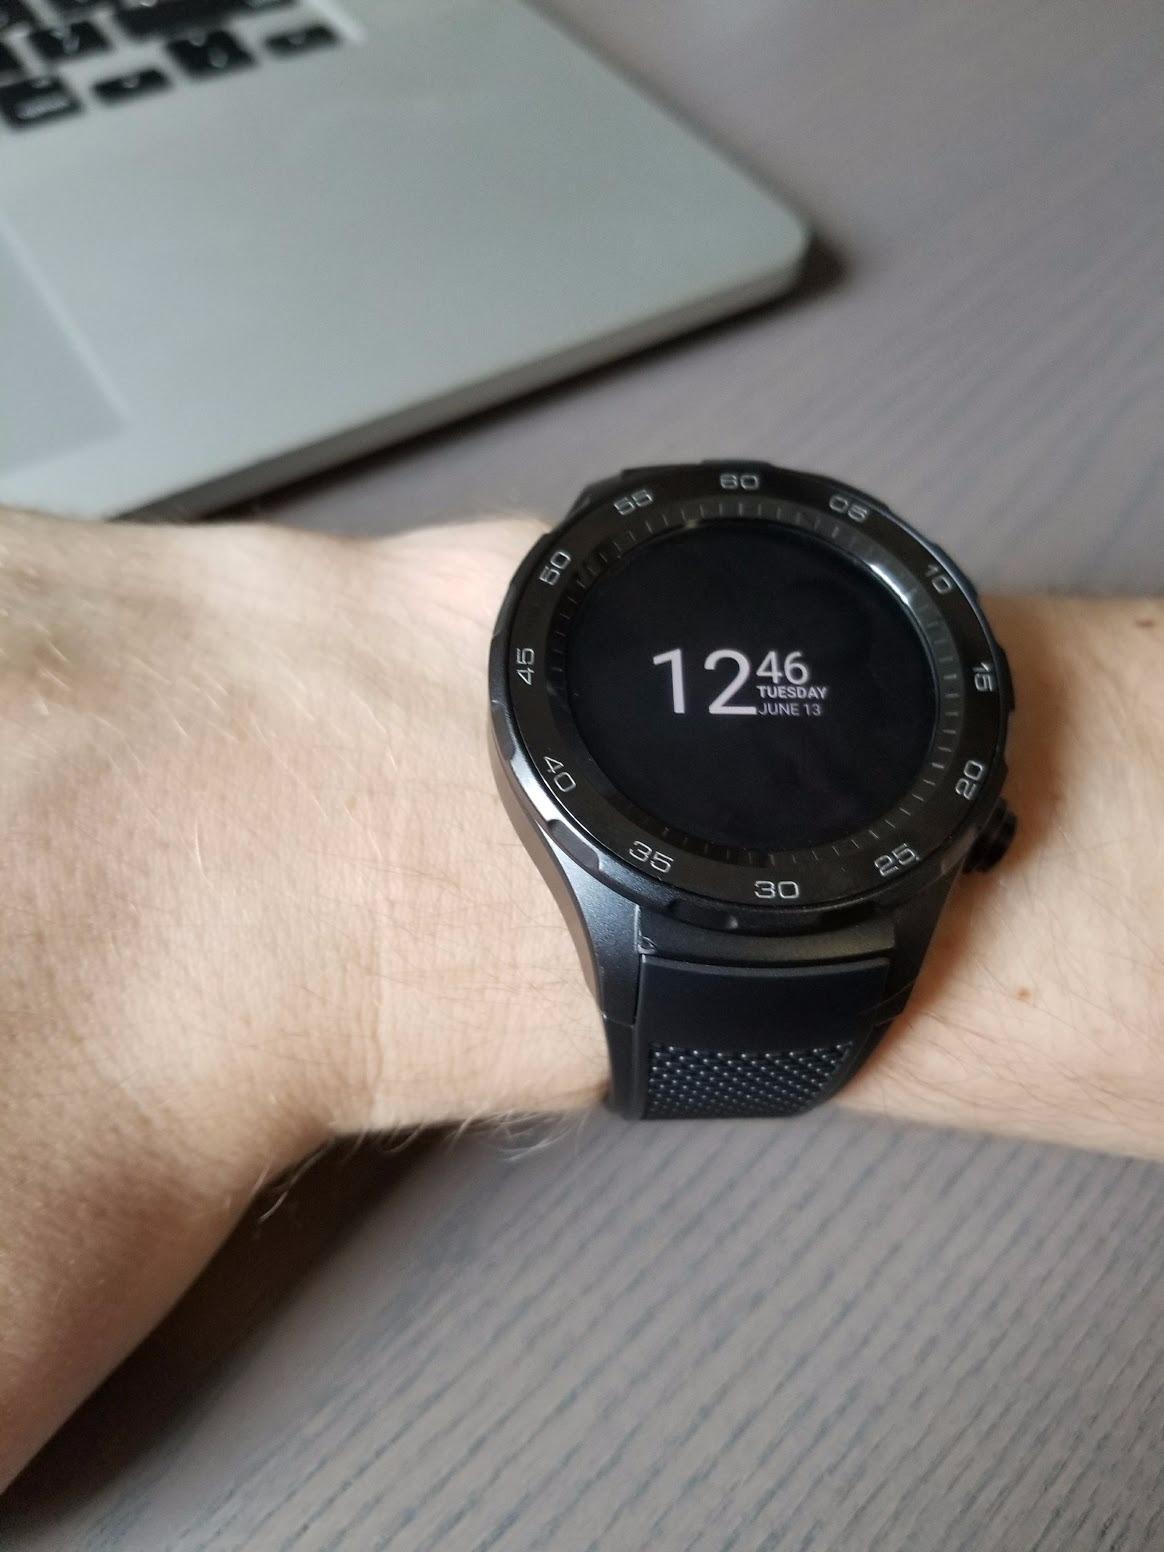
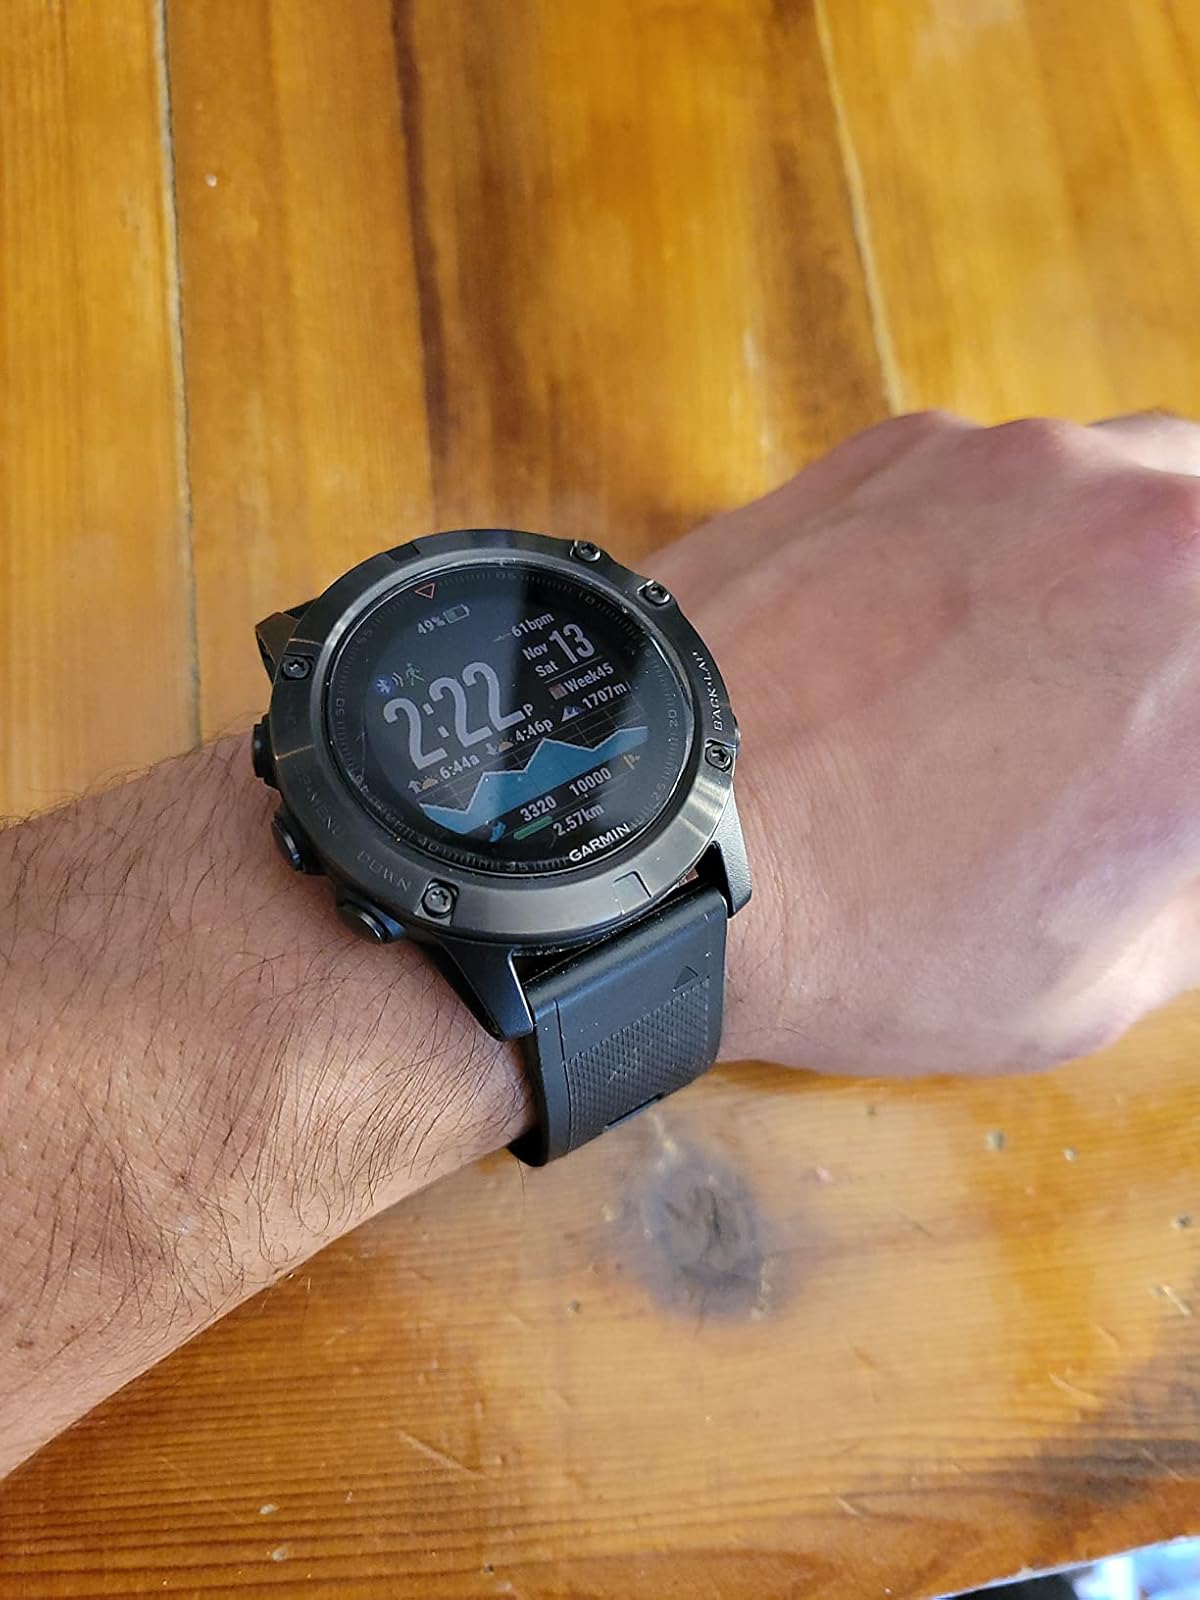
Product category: smartwatch
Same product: no